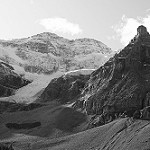
Label: B & W